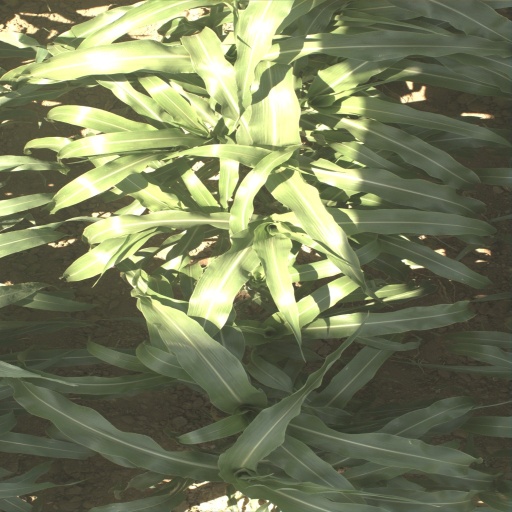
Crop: sorghum